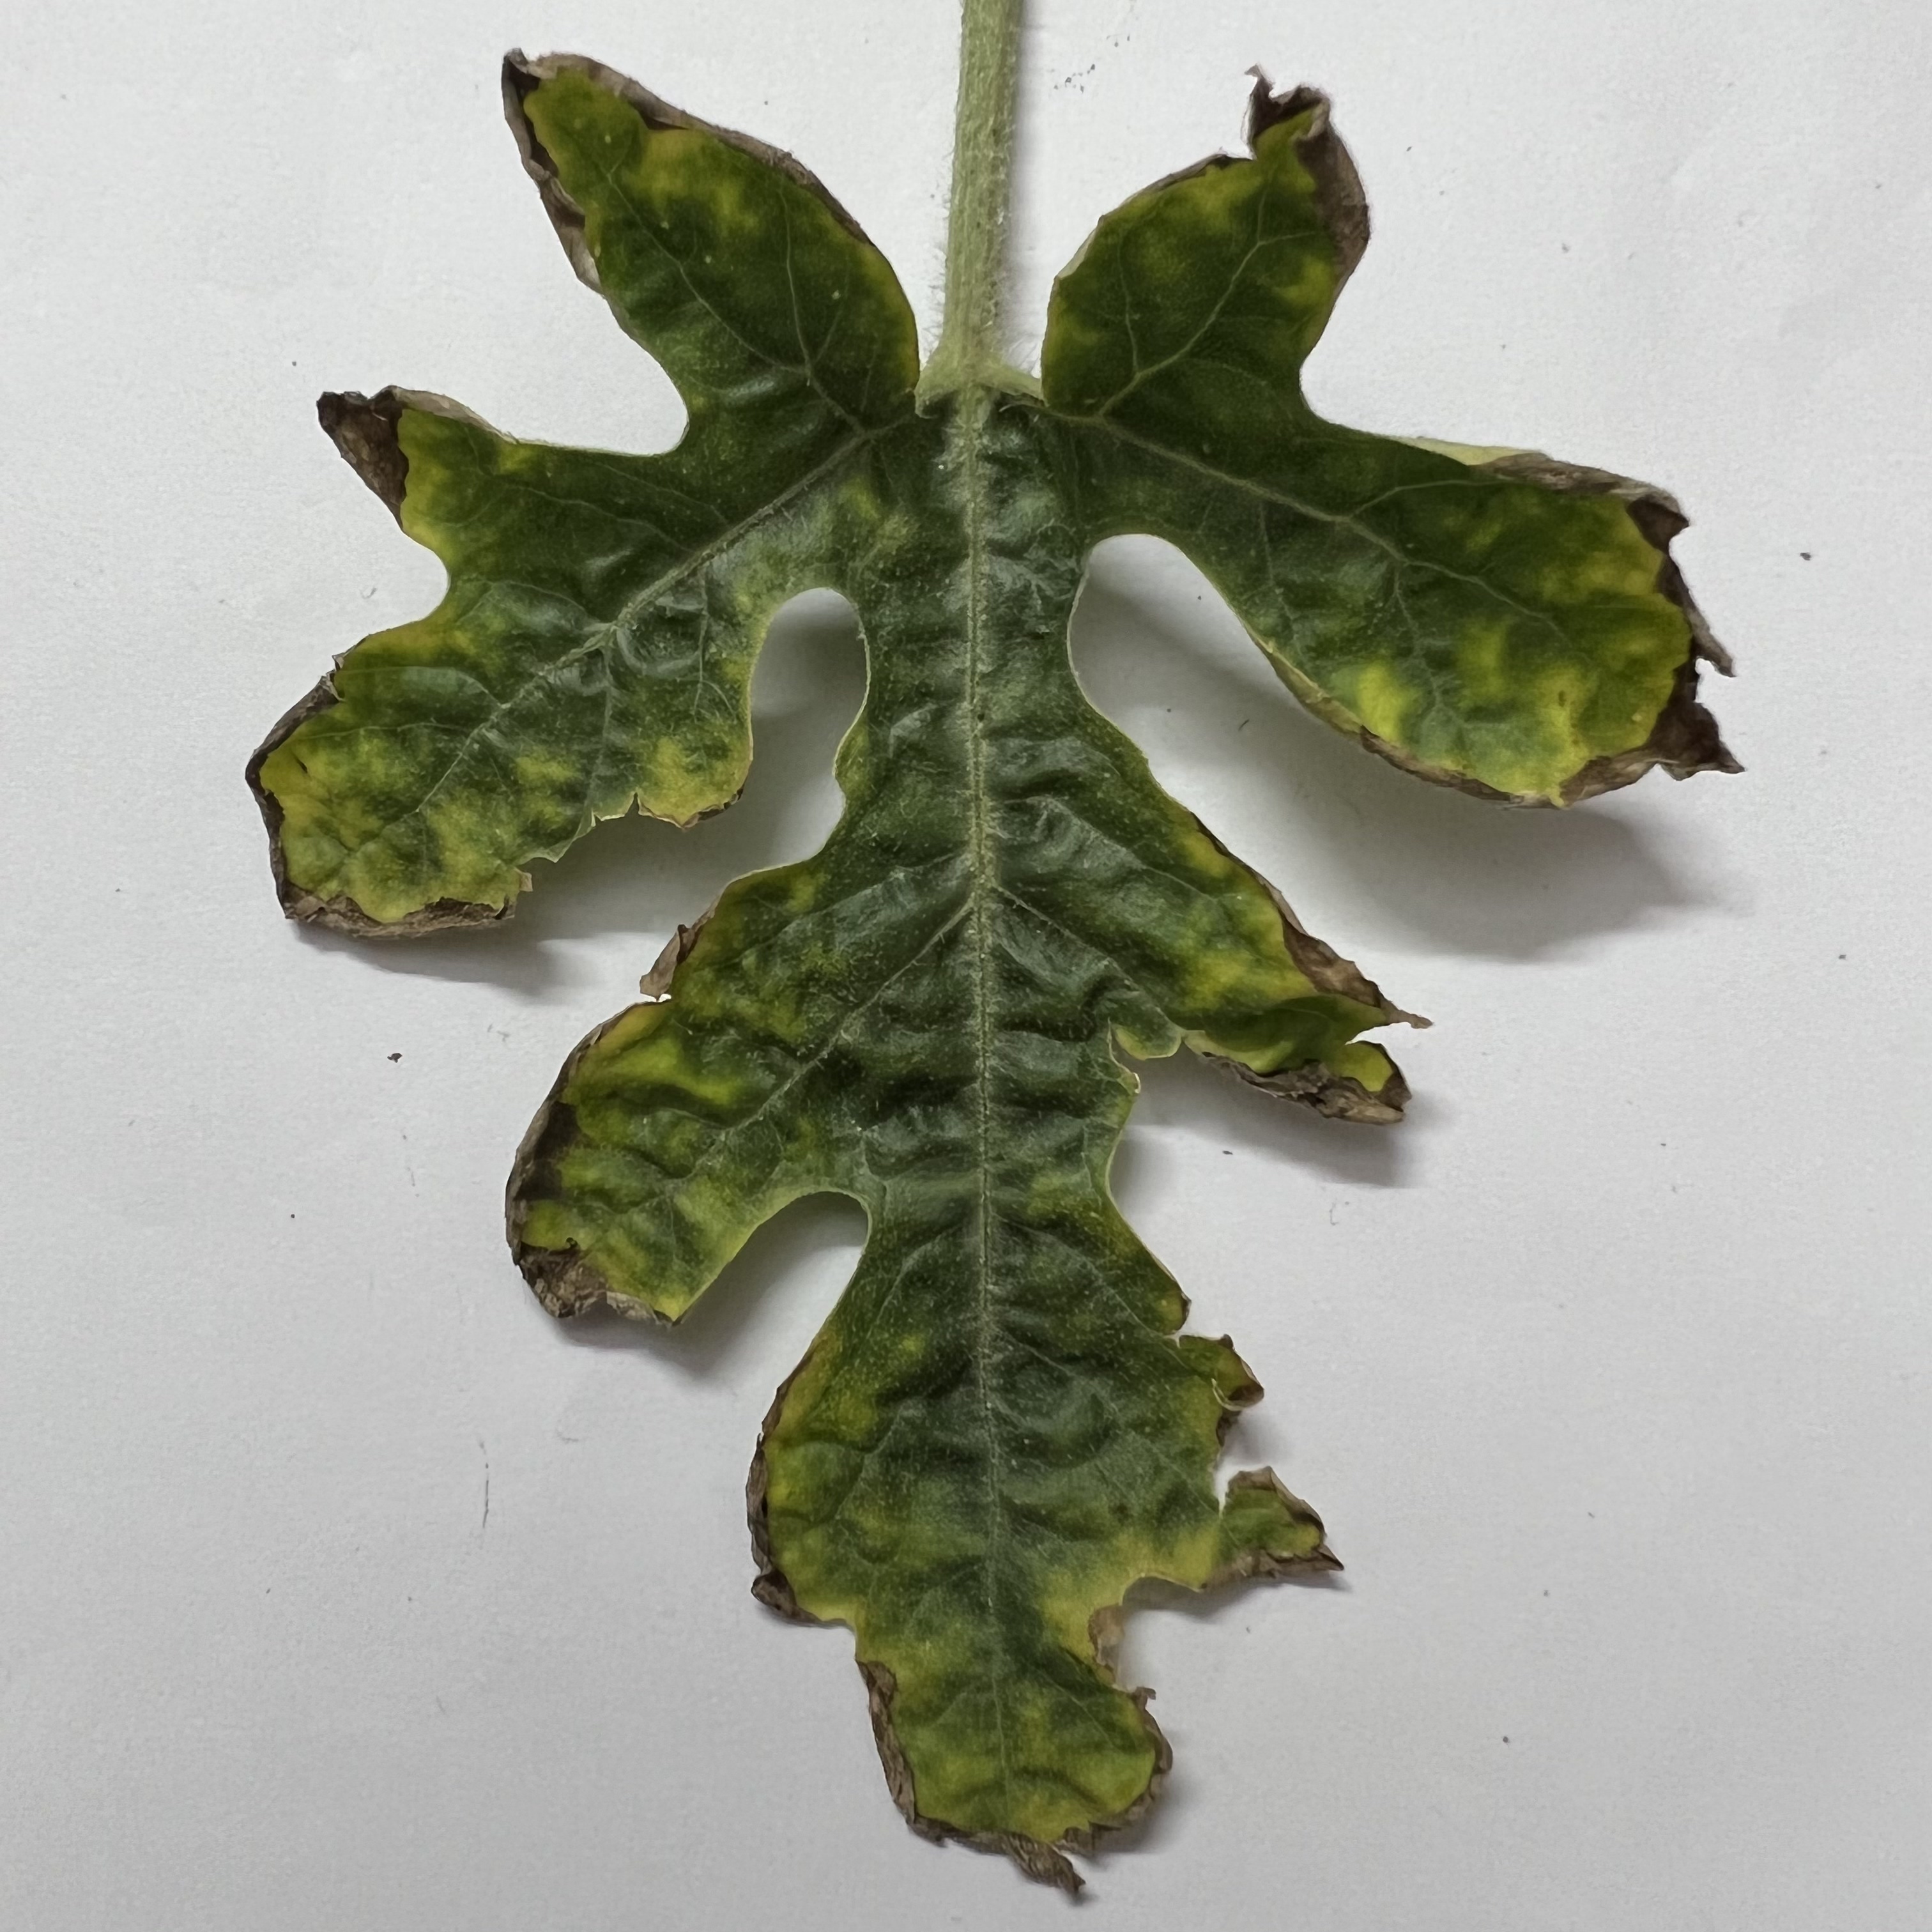
Label: Downy_Mildew